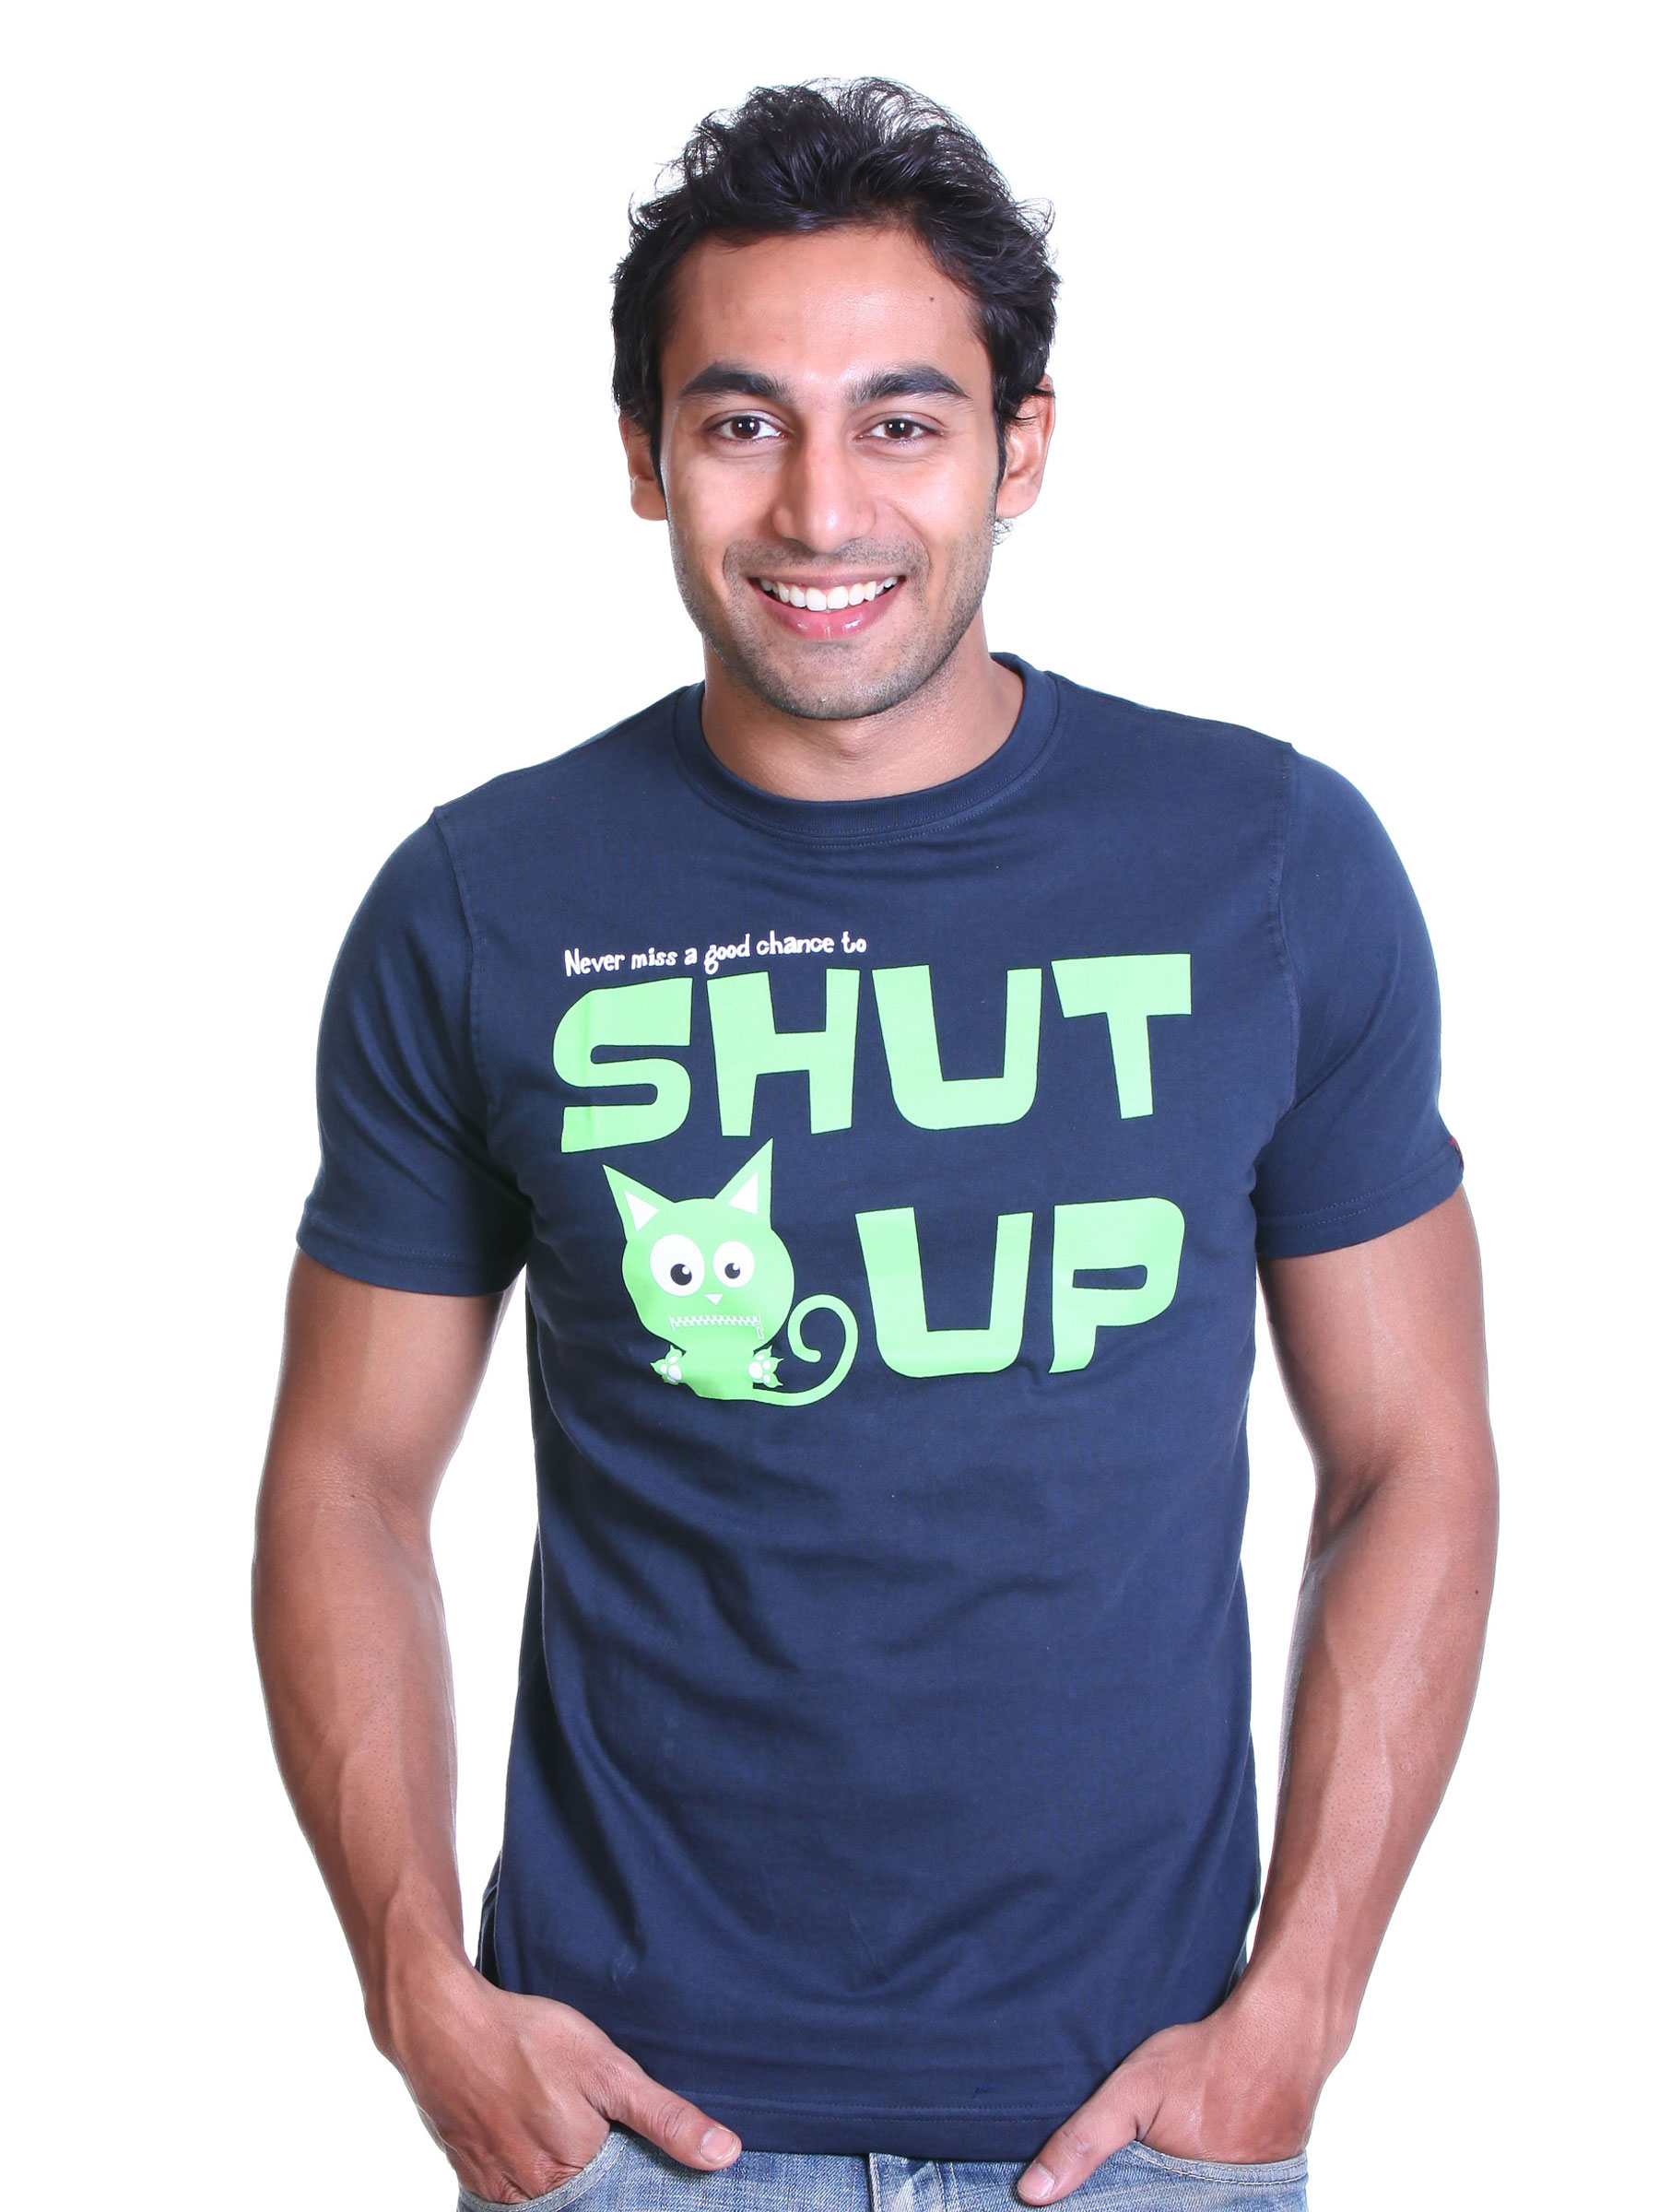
Probase Men Navy Blue T-shirt
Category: Apparel / Topwear / Tshirts
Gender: Men
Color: Blue
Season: Summer 2011
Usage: Casual